Étrépilly, Seine-et-Marne

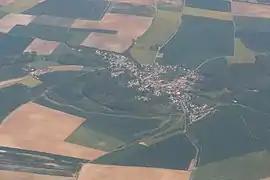
Aerial view (2018)

Étrépilly is a commune in the Seine-et-Marne department in the Île-de-France region in north-central France.